Cantor (Christianity)

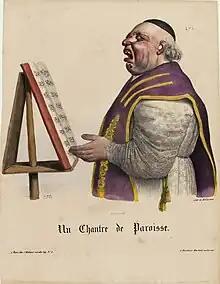
"A Parish Cantor," comic lithograph by C. J. Traviès and Delaunois (1830s)

A "cantor" in the Roman Catholic Church is the leading singer of the choir, a "bona fide" clerical role.